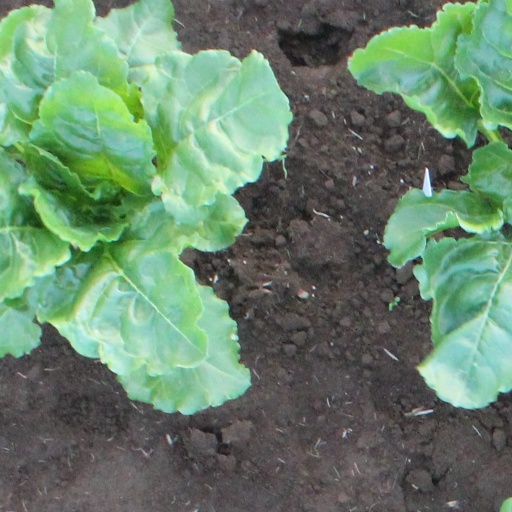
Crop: sugar beet